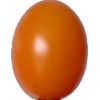
Label: tomato_cherry_orange